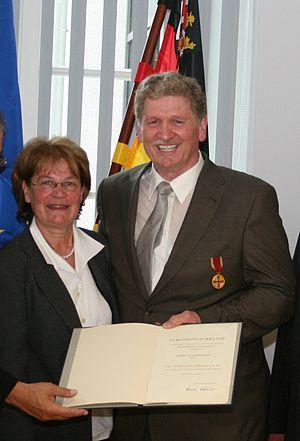
Peter Hussing est un boxeur ouest-allemand né le 15 mai 1948 à Brachbach et mort le 8 septembre 2012 dans la même ville.